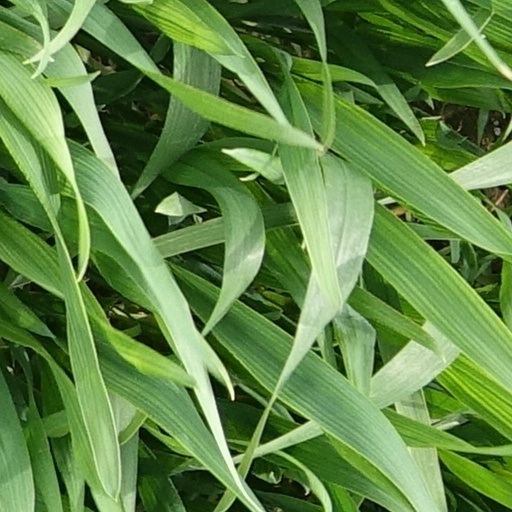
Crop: wheat